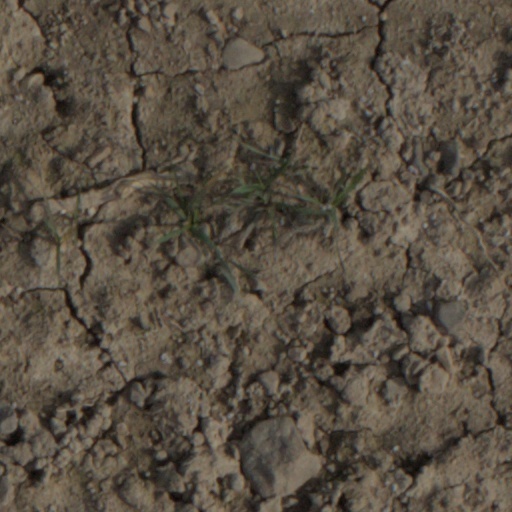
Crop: wheat